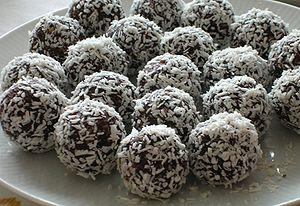
Le chokladboll, connu aussi comme havreboll, kokosboll et negerboll, est un petit gâteau au chocolat et à la noix de coco originaire de Suède.